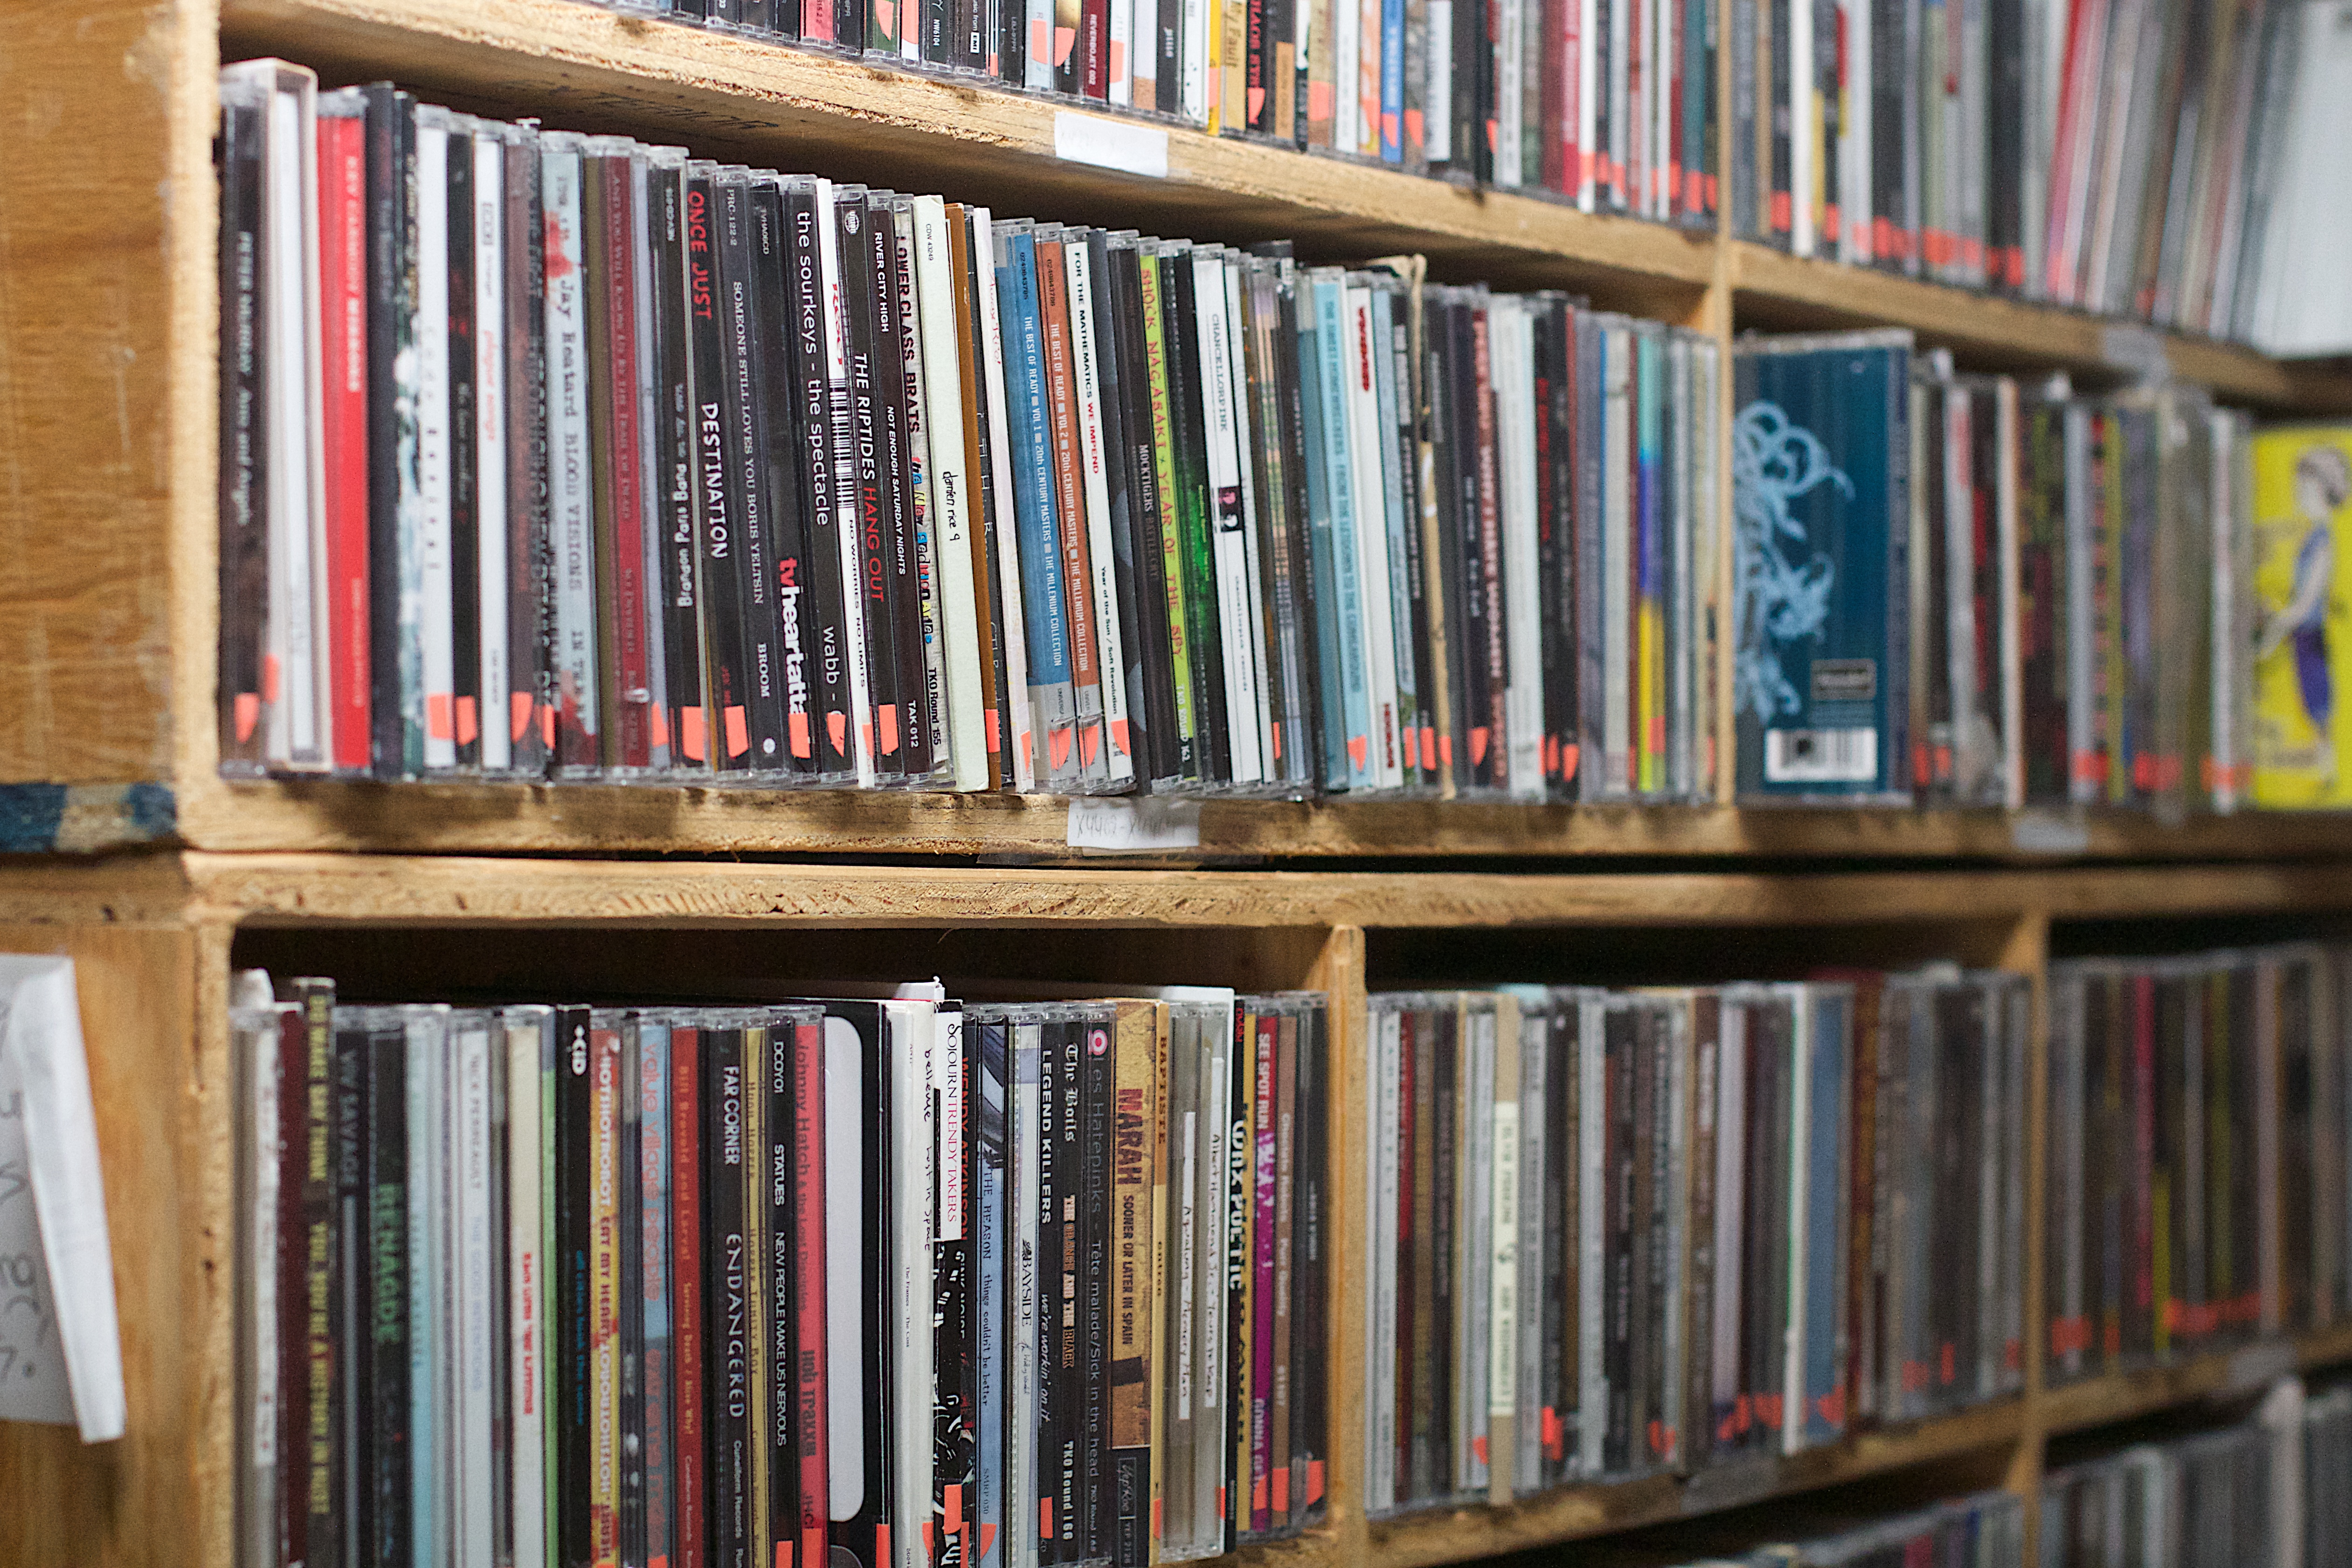
book, shelf, furniture, radio, bookcase, library, shelving, cfbx, bookselling